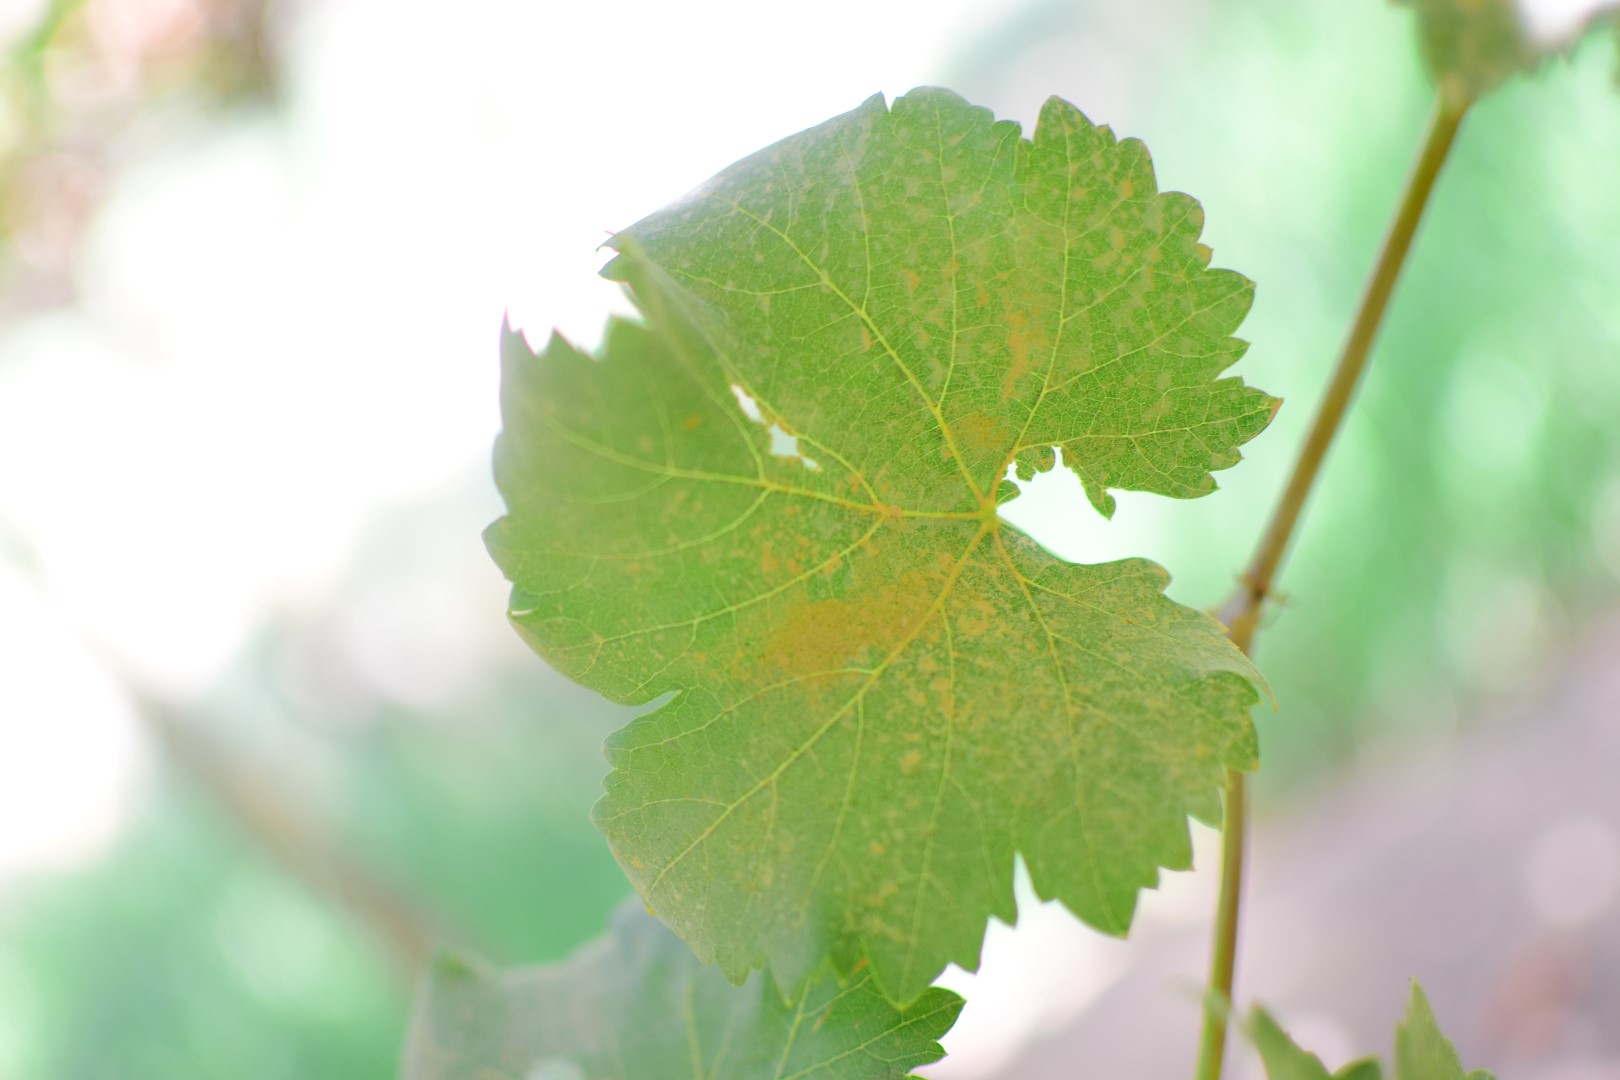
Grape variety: Shdah